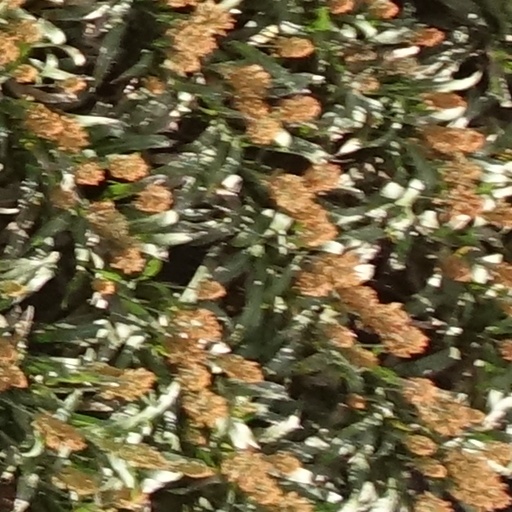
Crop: sorghum